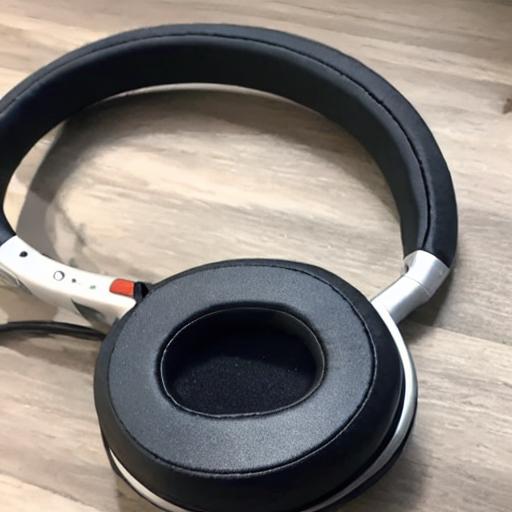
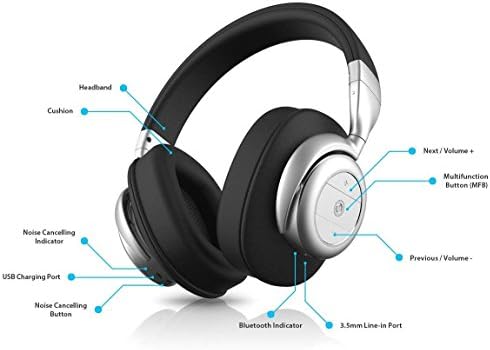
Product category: headphones
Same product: no